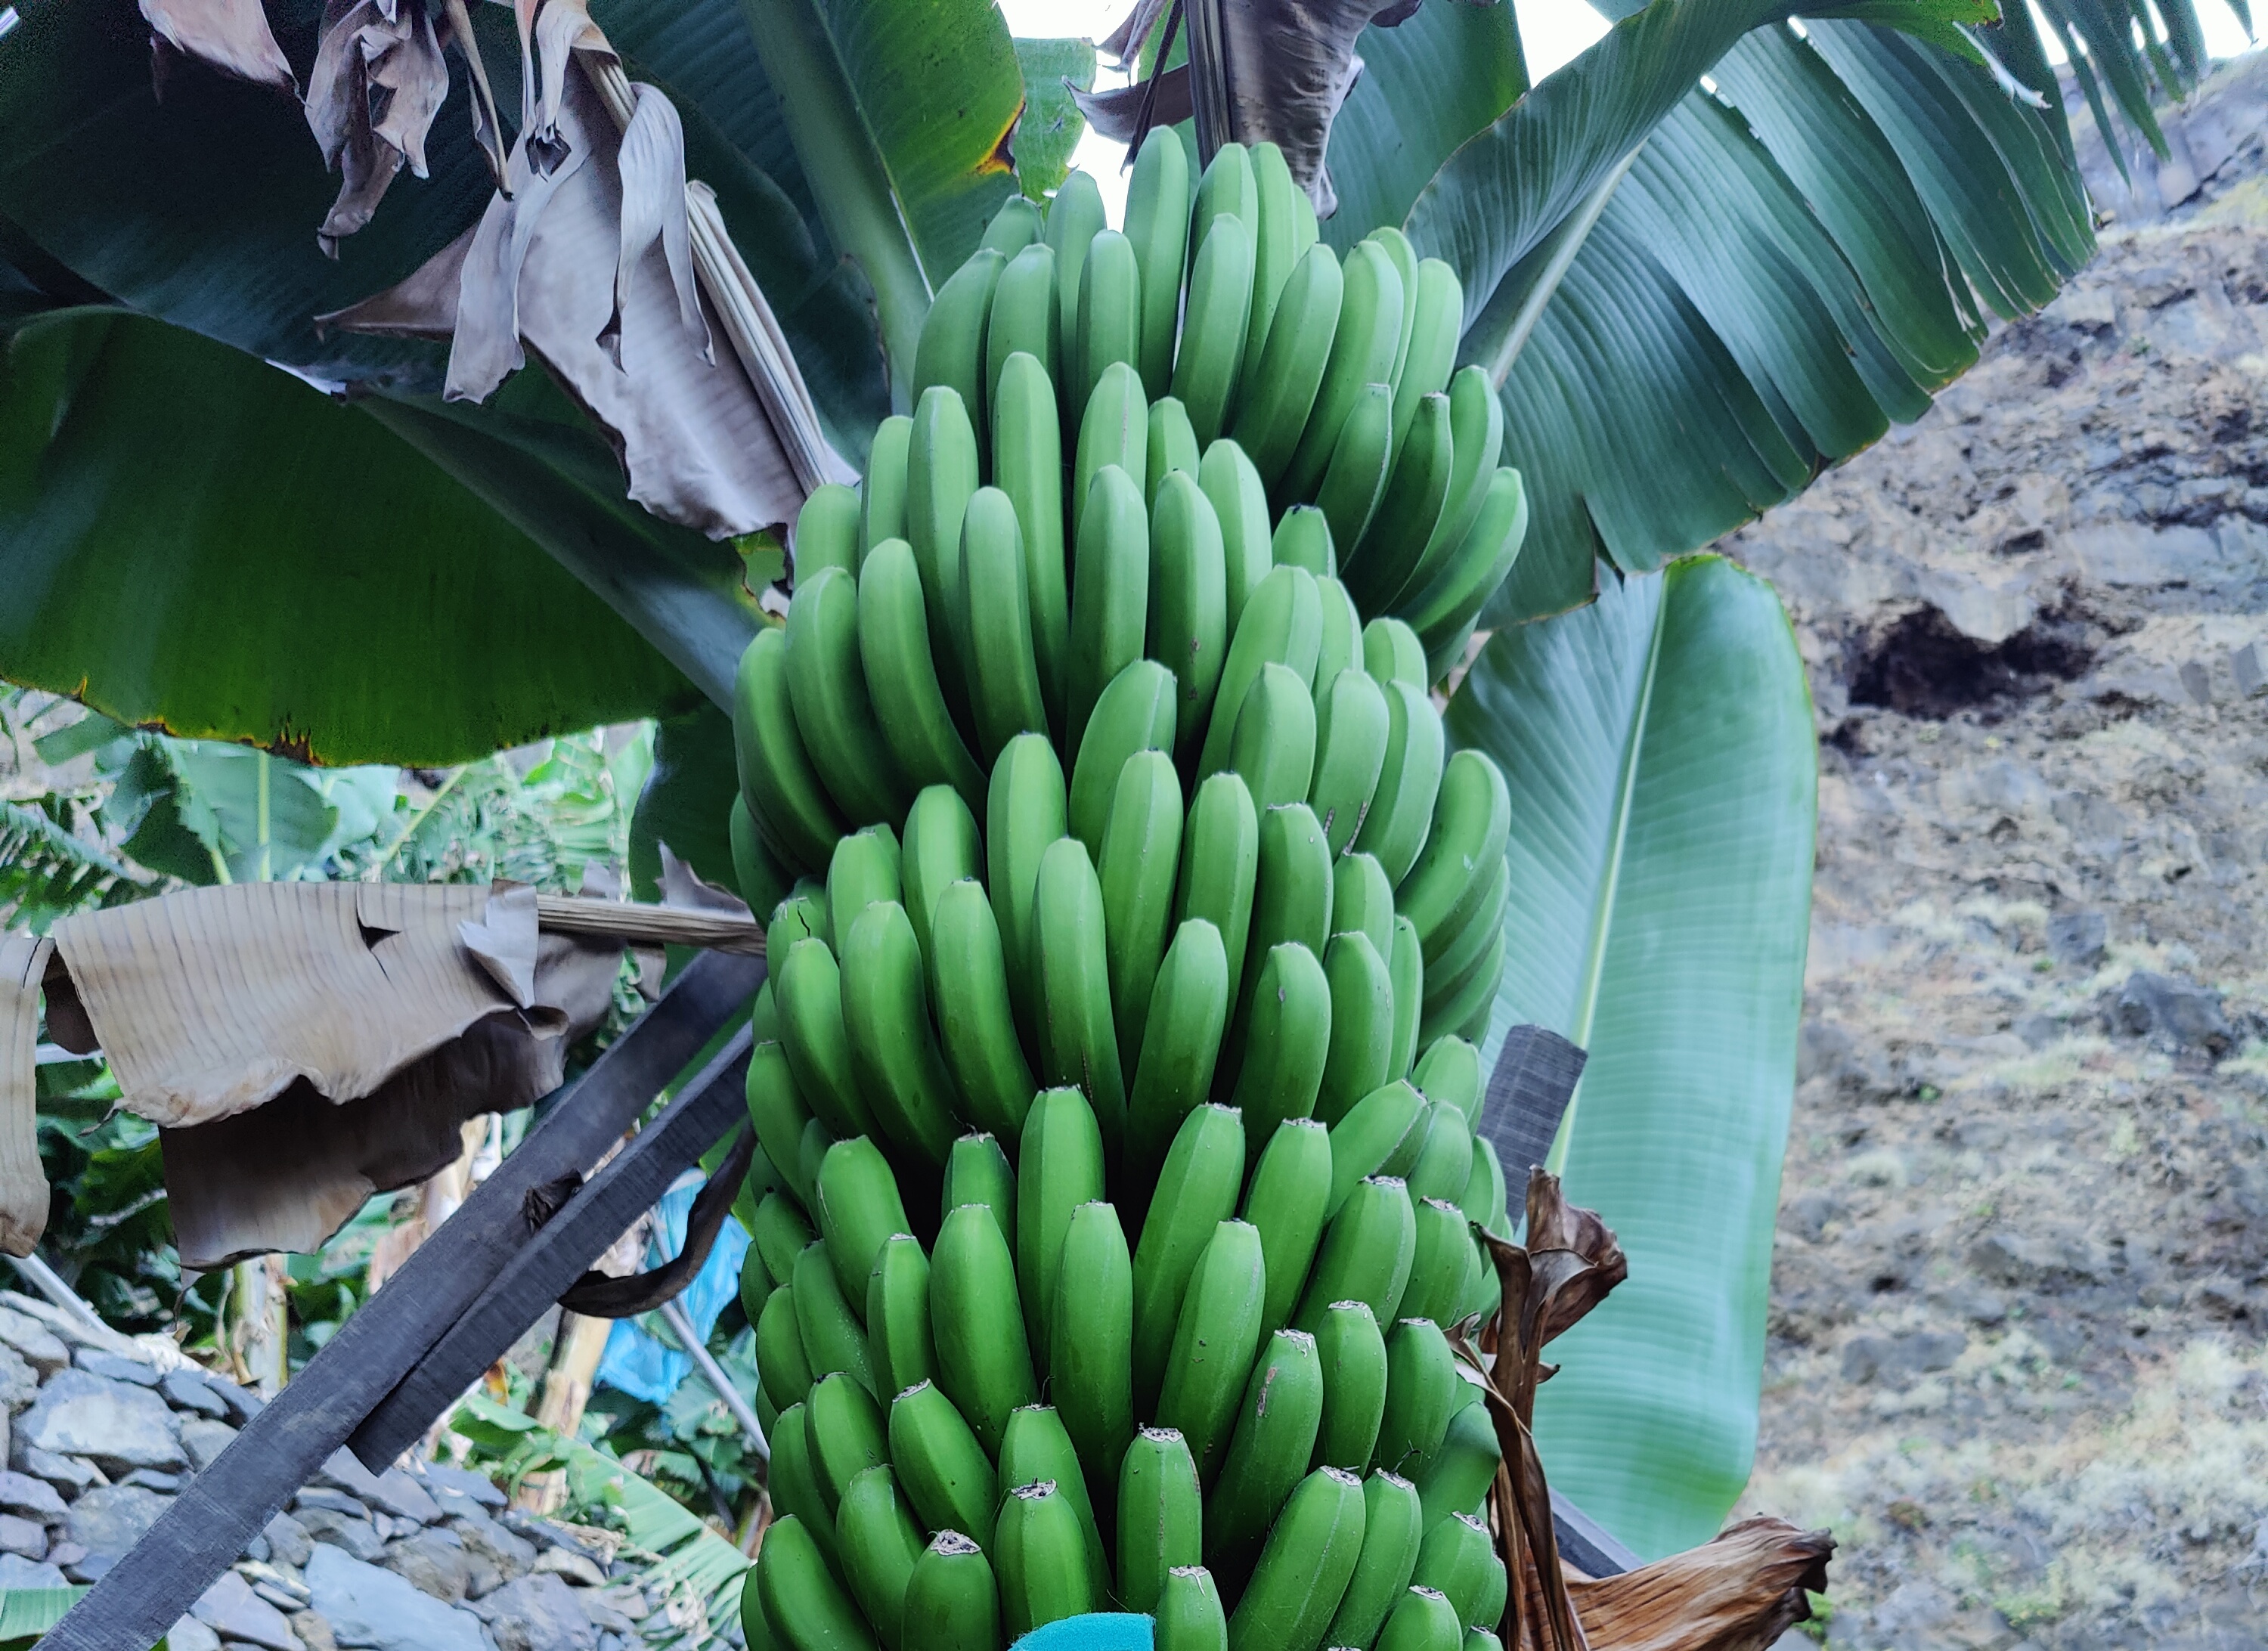
Label: Cut